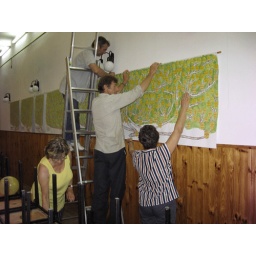
A day before the Reunion: setting geneological trees of particular &amp;quot;clans&amp;quot; to walls of hall in the Community Center.